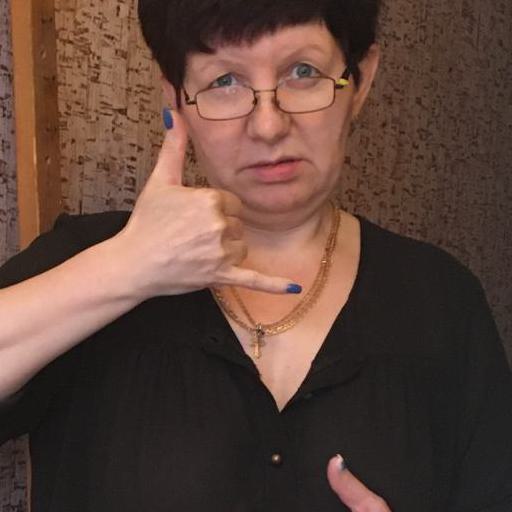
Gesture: call